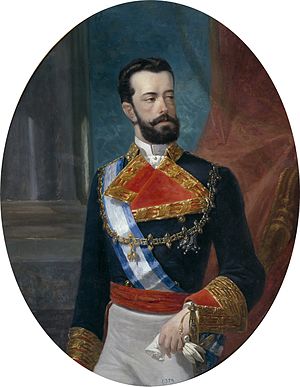
Amadeus 1. af Spanien
Portræt udført af Vicente Palmaroli
Amadeus 1. af Spanien var en italiensk prins fra Huset Savoyen, der i en kort periode fra 1870 til 1873 var konge af Spanien. Han var en yngre søn af kong Victor Emanuel 2. af Italien og var gennem det meste af sit liv kendt som den 1. hertug af Aosta.